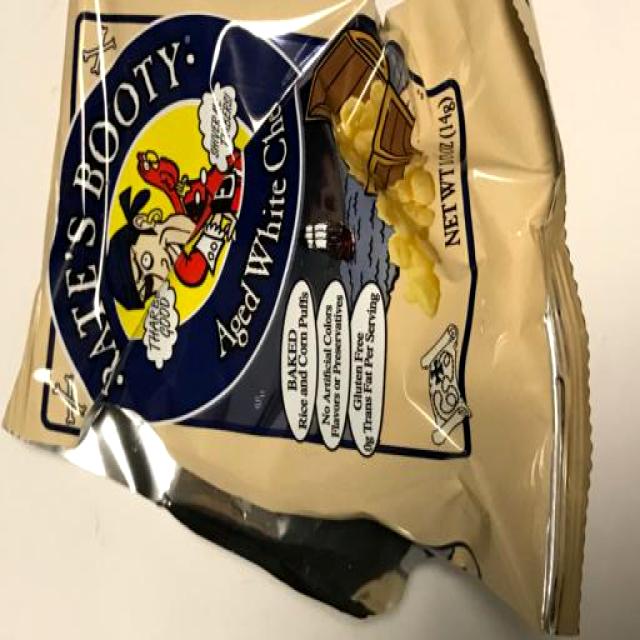
Label: Trash